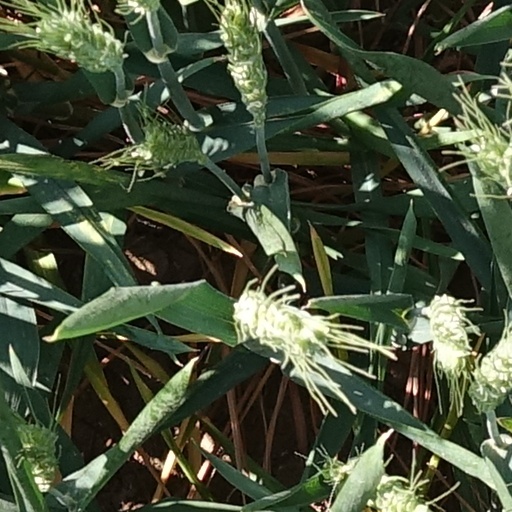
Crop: wheat